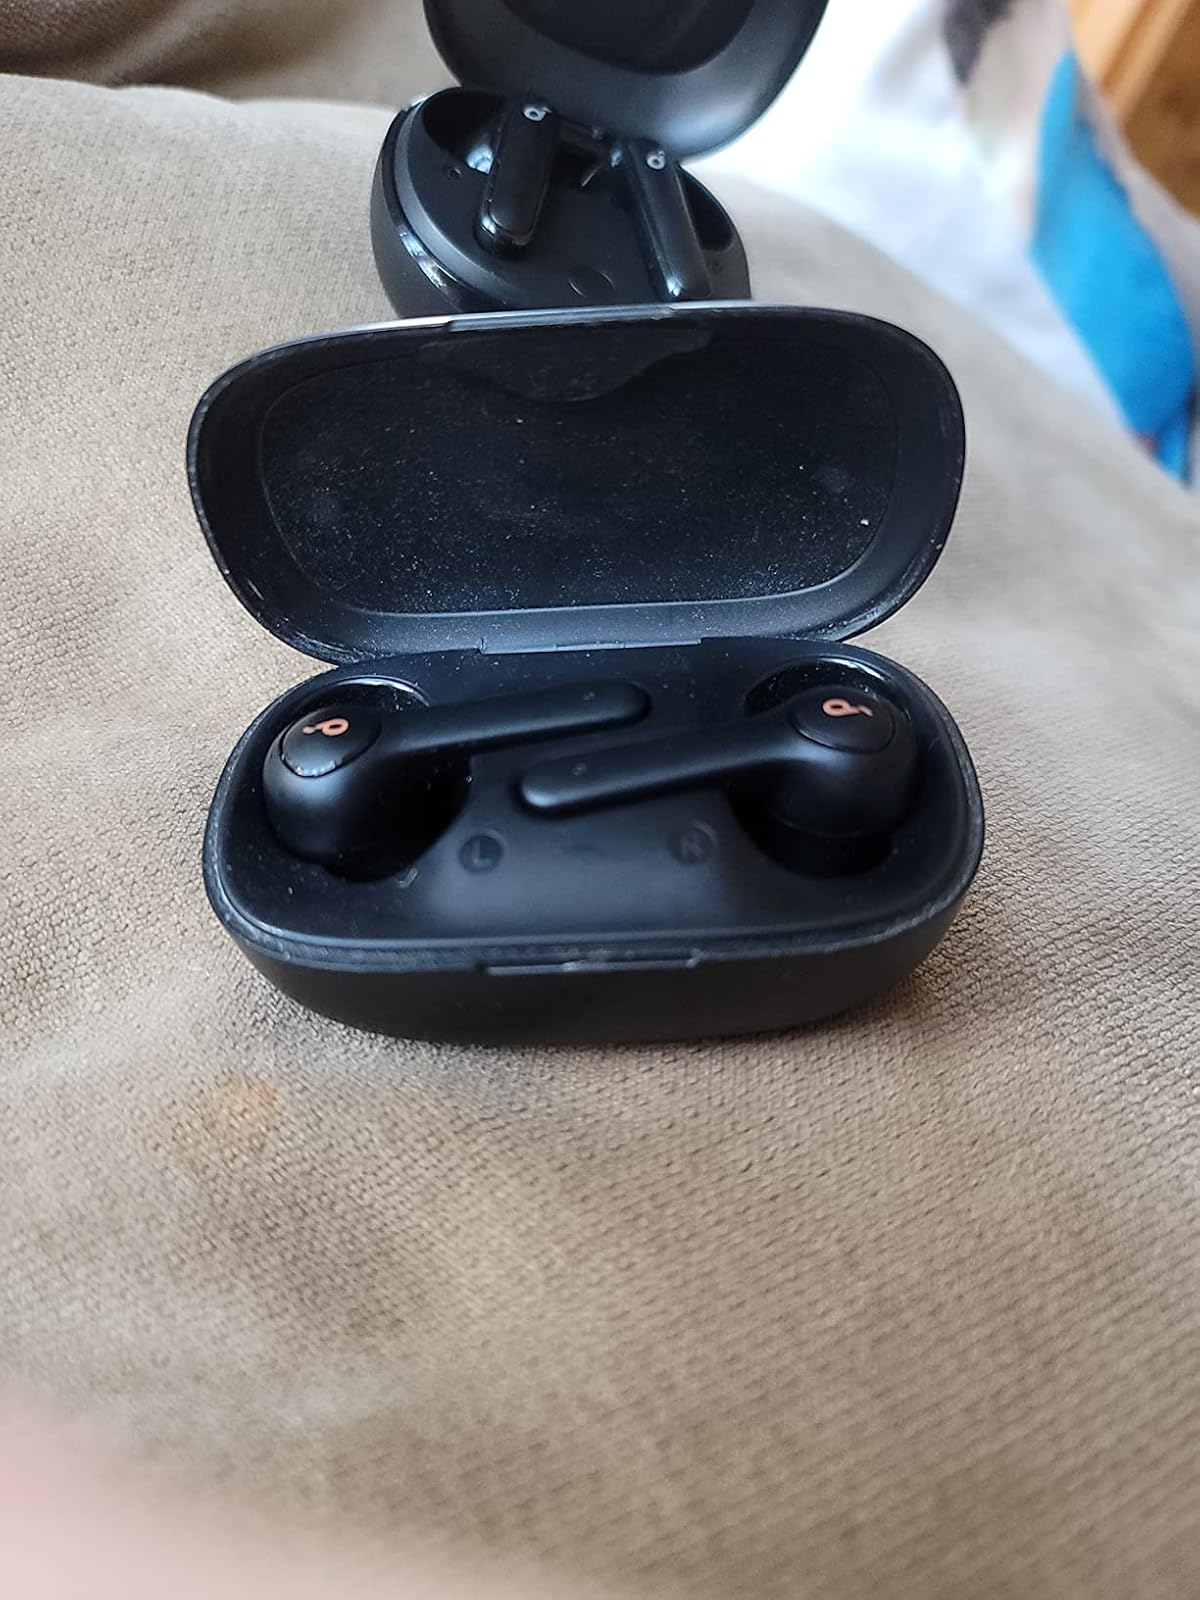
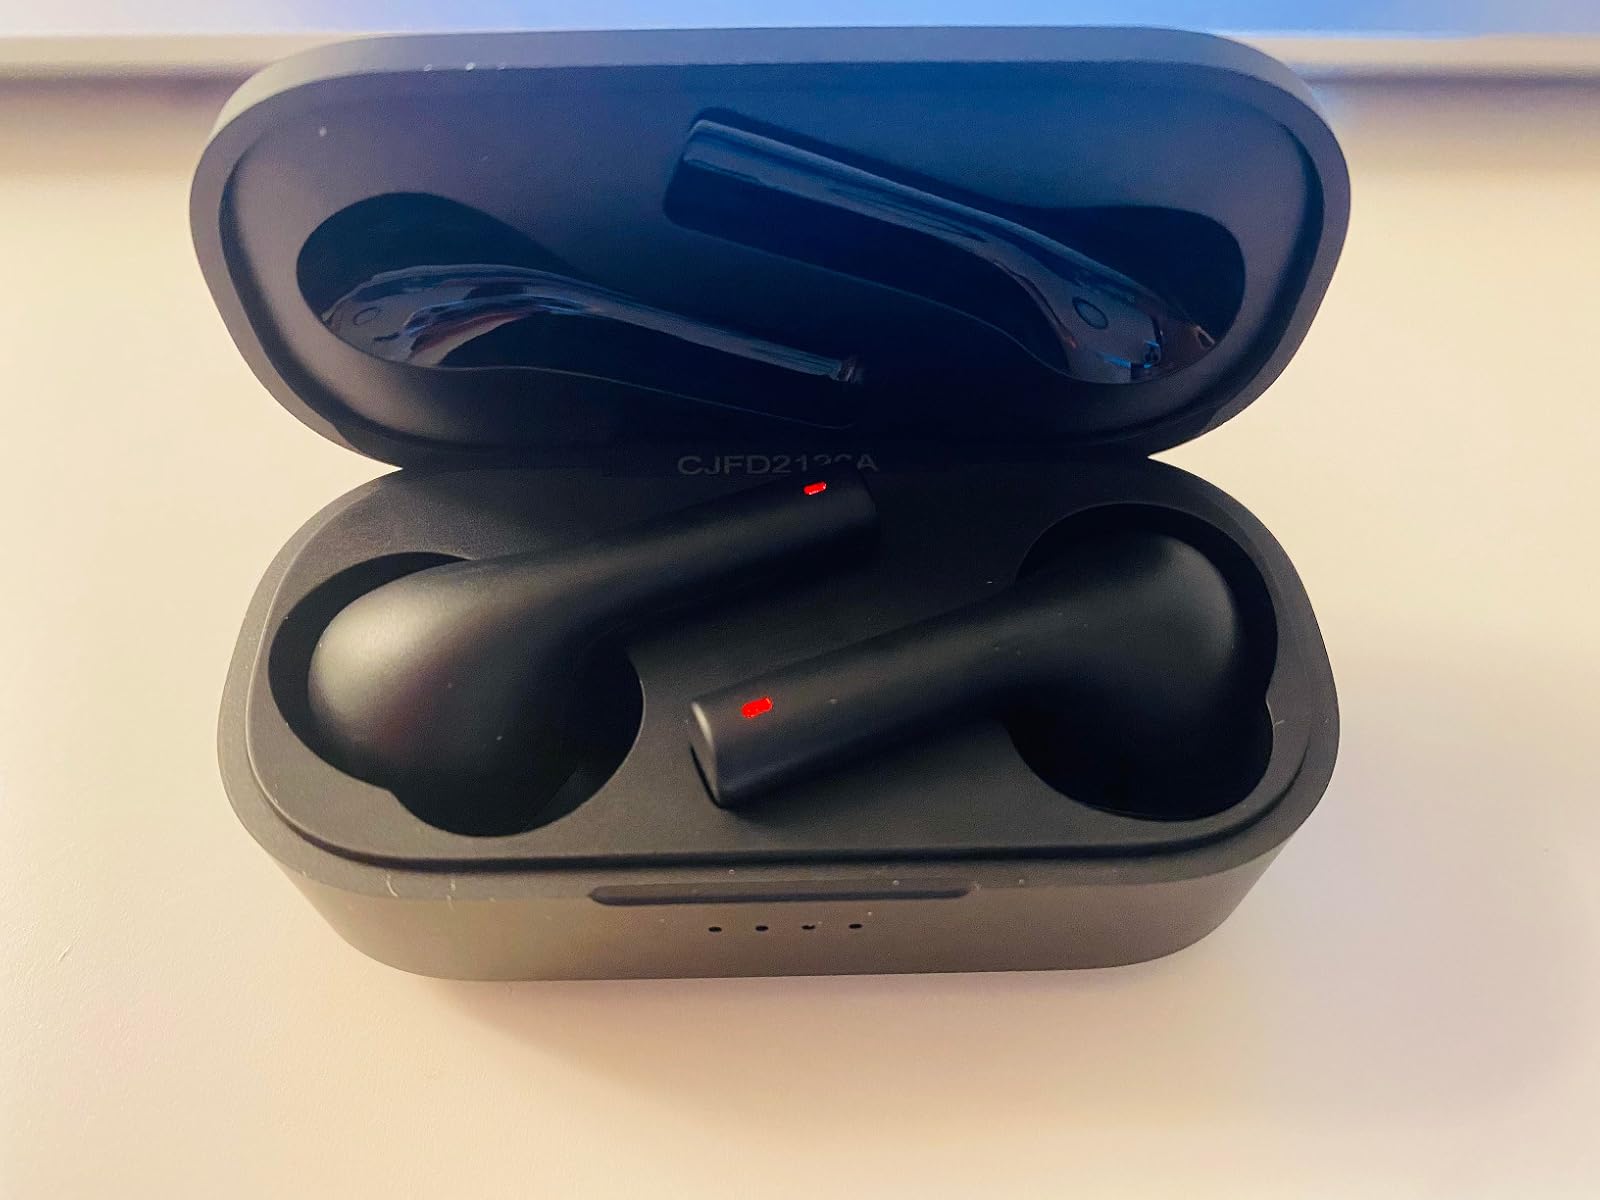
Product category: earbuds
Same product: no